New Labour Identity

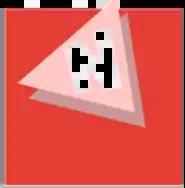
Logo of the union

New Labour Identity (NIdiL) is a trade union representing freelance workers and those on zero hours contracts in Italy.